Facebook

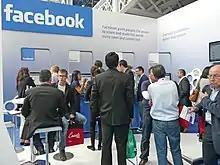
Facebook at 2010 in London

As a dominant social-web service with massive outreach, Facebook has been used by identified or unidentified political operatives to affect public opinion. Some of these activities have been done in violation of the platform policies, creating "coordinated inauthentic behavior", support or attacks. These activities can be scripted or paid. Various such abusive campaign have been revealed in recent years, best known being the Russian interference in the 2016 United States elections. In 2021, former Facebook analyst within the "Spam" and "Fake Engagement" teams, Sophie Zhang, reported more than 25 political subversion operations and criticized the general slow reaction time, oversightless, laissez-faire attitude by Facebook.